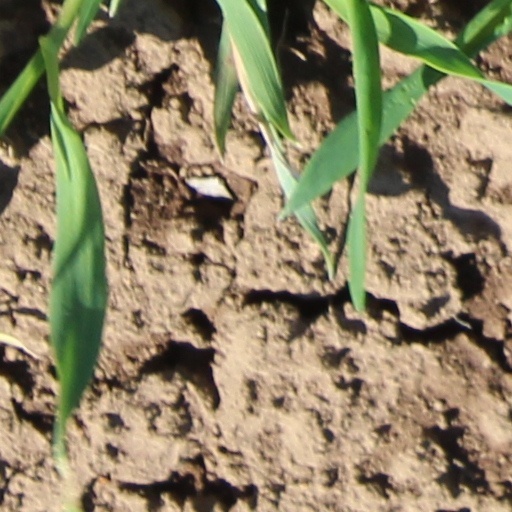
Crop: wheat